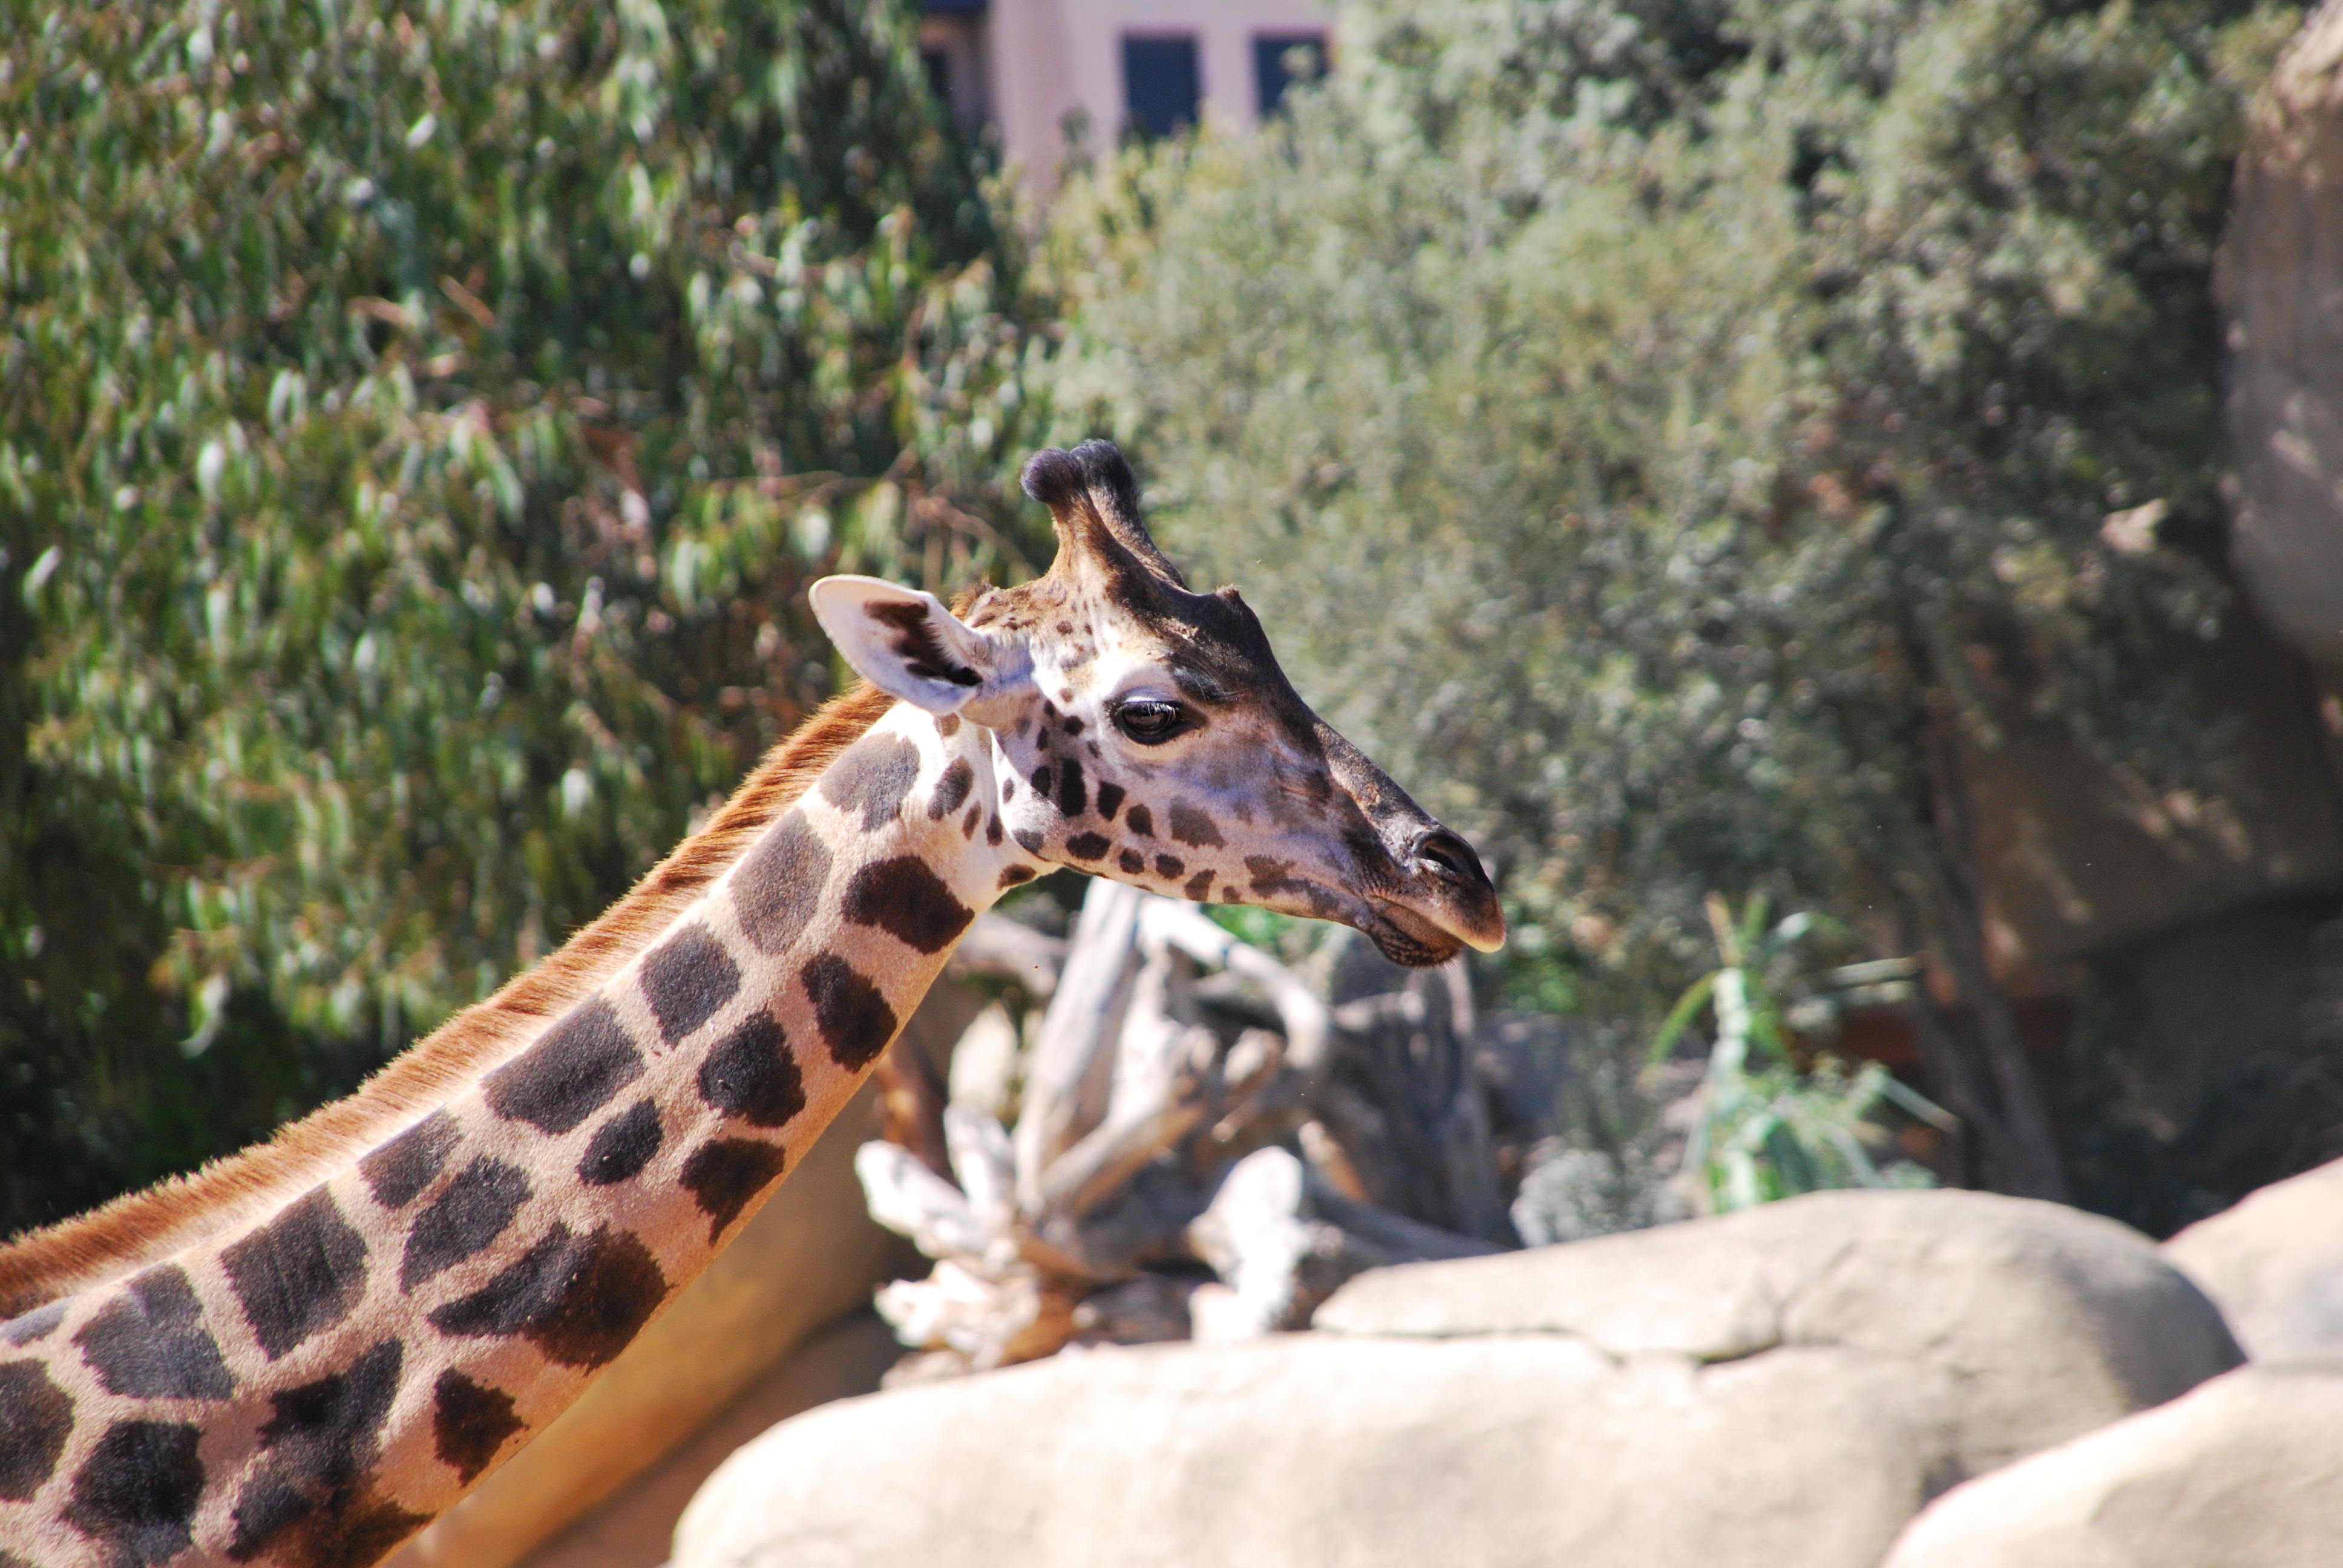
nature, animal, cute, wildlife, wild, zoo, mammal, fauna, giraffe, face, zoo animals, wild animals, giraffidae